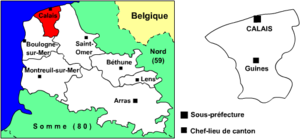
Carte de l'arrondissement de Calais (62) avec chefs-lieux de cantons fr:Utilisateur:Manchot sanguinaire
L’arrondissement de Calais est une division administrative française, située dans le département du Pas-de-Calais et la région Hauts-de-France.